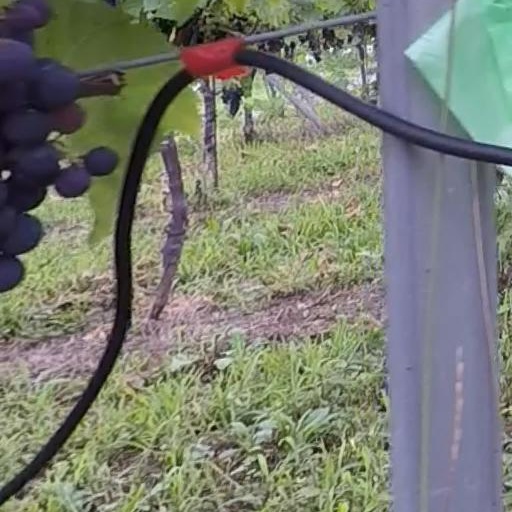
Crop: grape